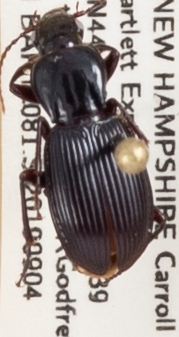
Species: Pterostichus tristis
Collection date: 2019-09-04
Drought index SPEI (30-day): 0.27
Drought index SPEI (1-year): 0.966
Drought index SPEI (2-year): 0.732